Ilona Zrínyi

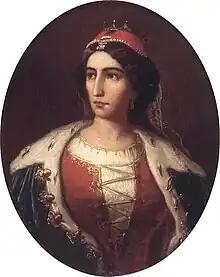
Ilona Zrínyi, as painted by Károly Jakobey

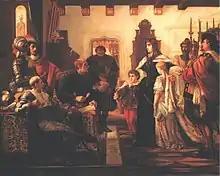
Ilona Zrínyi in the Munkács Castle "(Zrínyi Ilona Munkács várában)", painted by Victor Madarász

Countess Ilona Zrínyi (Croatian: "Jelena Zrinska", Hungarian: "Zrínyi Ilona") (1643, Ozalj – 18 February 1703, Izmit) was a noblewoman and heroine. She was one of the last surviving members of the Croatian-Hungarian Zrinski/Zrínyi noble family. She was the daughter of Petar Zrinski, Ban (viceroy) of Croatia, the niece of both Miklós Zrínyi and Fran Krsto Frankopan and the wife of Francis Rákóczi I and Imre Thököly, as well as the mother of Francis Rákóczi II. She is remembered in history for her Defense of Palanok Castle against the Imperial army in 1685-1688, an act for which she was regarded a heroine in Hungary.